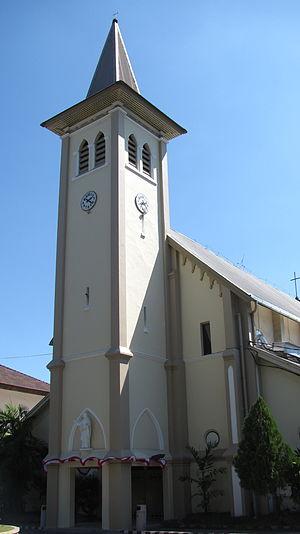
L'archidiocèse de Makassar est une église particulière de l'Église catholique en Indonésie, dont le siège est à Makassar, capitale de la province de Sulawesi du Sud.